Sarmishsay

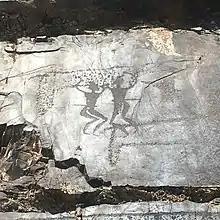
Petroglyph of a couple in Sarmishsay, Uzbekistan

Sarmishsay (also known as Sarmish Gorge) is located in the Karatau Mountain Range in the Nurata District of Navoiy Region of Uzbekistan. The gorge contains archeological remains dating back as far as the Stone Age, including two petroglyph sites with a total of 10,000 ancient rock carvings. According to UNESCO, it is the largest and most important rock art monument in Uzbekistan.